Quincerot, Côte-d'Or

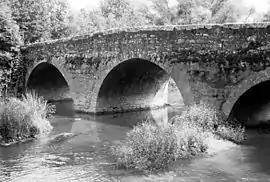
The Roman Bridge in Quincerot

Quincerot is a commune in the Côte-d'Or department in eastern France.